Canadian Forces casualties in Afghanistan

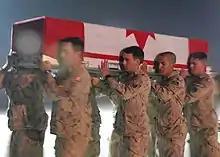
Canadian Forces personnel carry the coffin of a deceased comrade onto an aircraft at Kandahar Air Field, 1 February 2009

The number of Canadian Forces' fatalities resulting from Canadian military activities in Afghanistan is the largest for any single Canadian military mission since the Korean War between 1950 and 1953. A total of 159 Canadian Forces personnel and 7 civilians have died in the conflict.